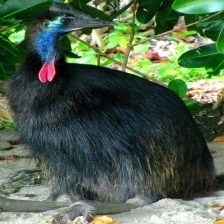
Species: CASSOWARY
Scientific name: CASUARIUS